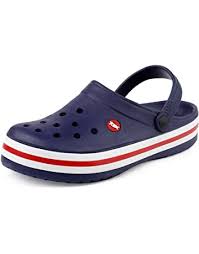
Label: Clog